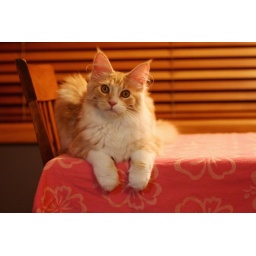
Poppy sitting in her favourite spot.. on the table